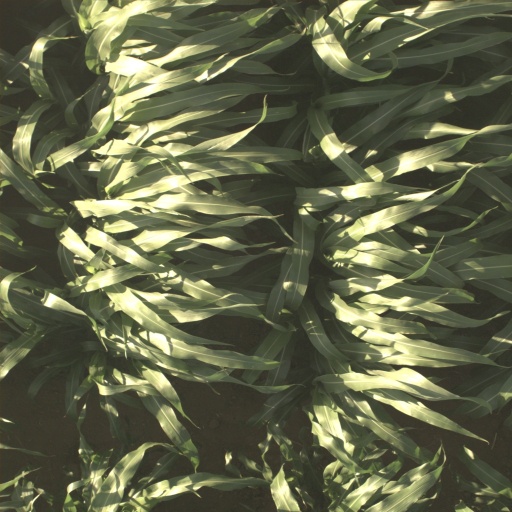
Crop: sorghum